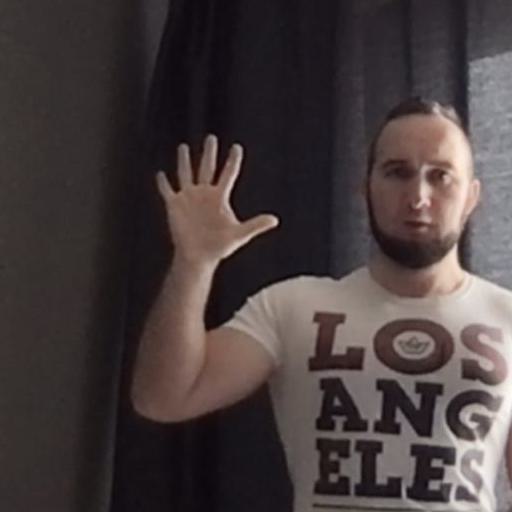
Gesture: palm